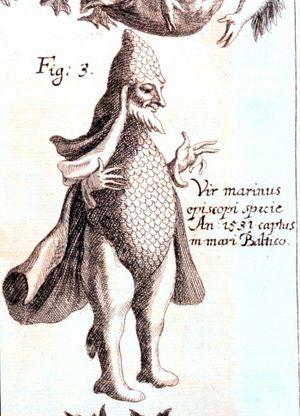
Évêque marin ou episcopus marinus également appelé vir marinus episcopi specie voire poisson-évêque ou monstre marin en habits d'évêque.
"La cryptozoologie désigne la recherche des animaux dont l'existence ne peut pas être prouvée de manière irréfutable. Ces formes animales sont appelées cryptides. Bernard Heuvelmans, son fondateur la décrit comme ""L'étude scientifique des animaux cachés, soit des formes animales encore inconnues pour lesquelles sont seulement disponibles des preuves testimoniales ou circonstancielles, ou des preuves matérielles considérées comme insuffisantes par d'aucuns»